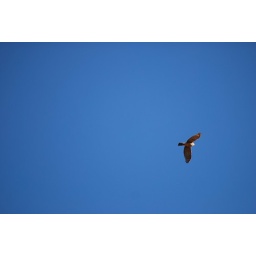
A bird flying over the back yard.